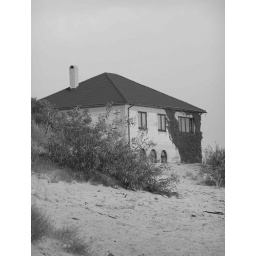
the house with the ivy near the beach